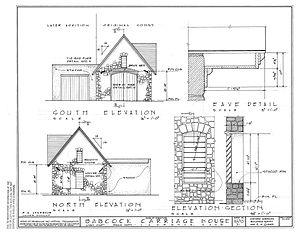
En architecture, une remise est un édifice où étaient remisés les véhicules, à l'époque de la traction animale. On parlait parfois encore de remise au début du XXᵉ siècle dans certains domaines utilisant des véhicules motorisés. Ce terme est encore utilisé par les sapeurs-pompiers.